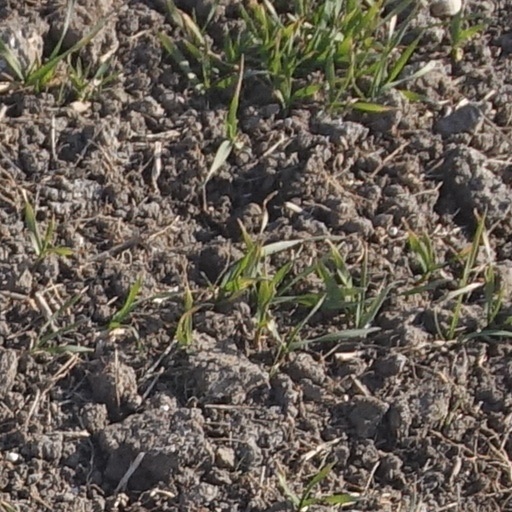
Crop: wheat